Gwili Railway

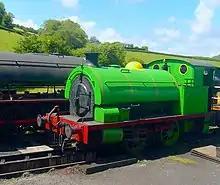
Peckett 0-4-0ST 'Olwen' at Bronwydd Arms

From Bronwydd, the line climbs between rural hills and meadows alongside the River Gwili past the site of the first terminus of the newly opened Gwili Railway next to the old mill at Cwmdwyfran. From here, the line continues climbing until it passes under a rusticated brick bridge at the second terminus at the now defunct Penybont station.